Joacim Heier

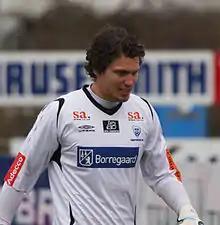
Joacim Heier

Joacim Heier (born 27 January 1986) is a retired Norwegian football goalkeeper.